The Oil-Hell Murder

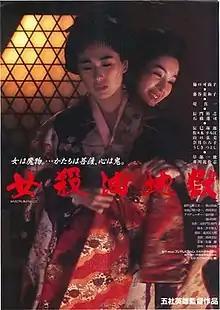
Film poster

is a 1992 Japanese film directed by Hideo Gosha. It was Japan's submission to the 65th Academy Awards for the Academy Award for Best Foreign Language Film, but was not accepted as a nominee.